Hawaii Pacific University

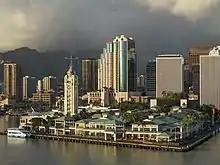
Aloha Tower Marketplace is home to HPU's main campus.

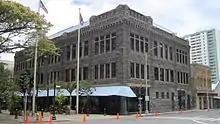
Model Progress building, Honolulu Campus

HPU's Aloha Tower Marketplace serves as an anchor for HPU in the downtown area. Aloha Tower Marketplace is a mixed-use facility that includes student housing, HPU's Welcome Center, Learning Commons, Lounge, Student Café, ESports Arena, and a variety of restaurants, businesses, classrooms, and meeting rooms for university and community use.